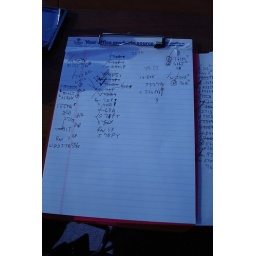
Keeping track of all the airplanes that take off, flying around in the pattern, come in for landing or taxiing.